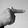
ASL letter: T